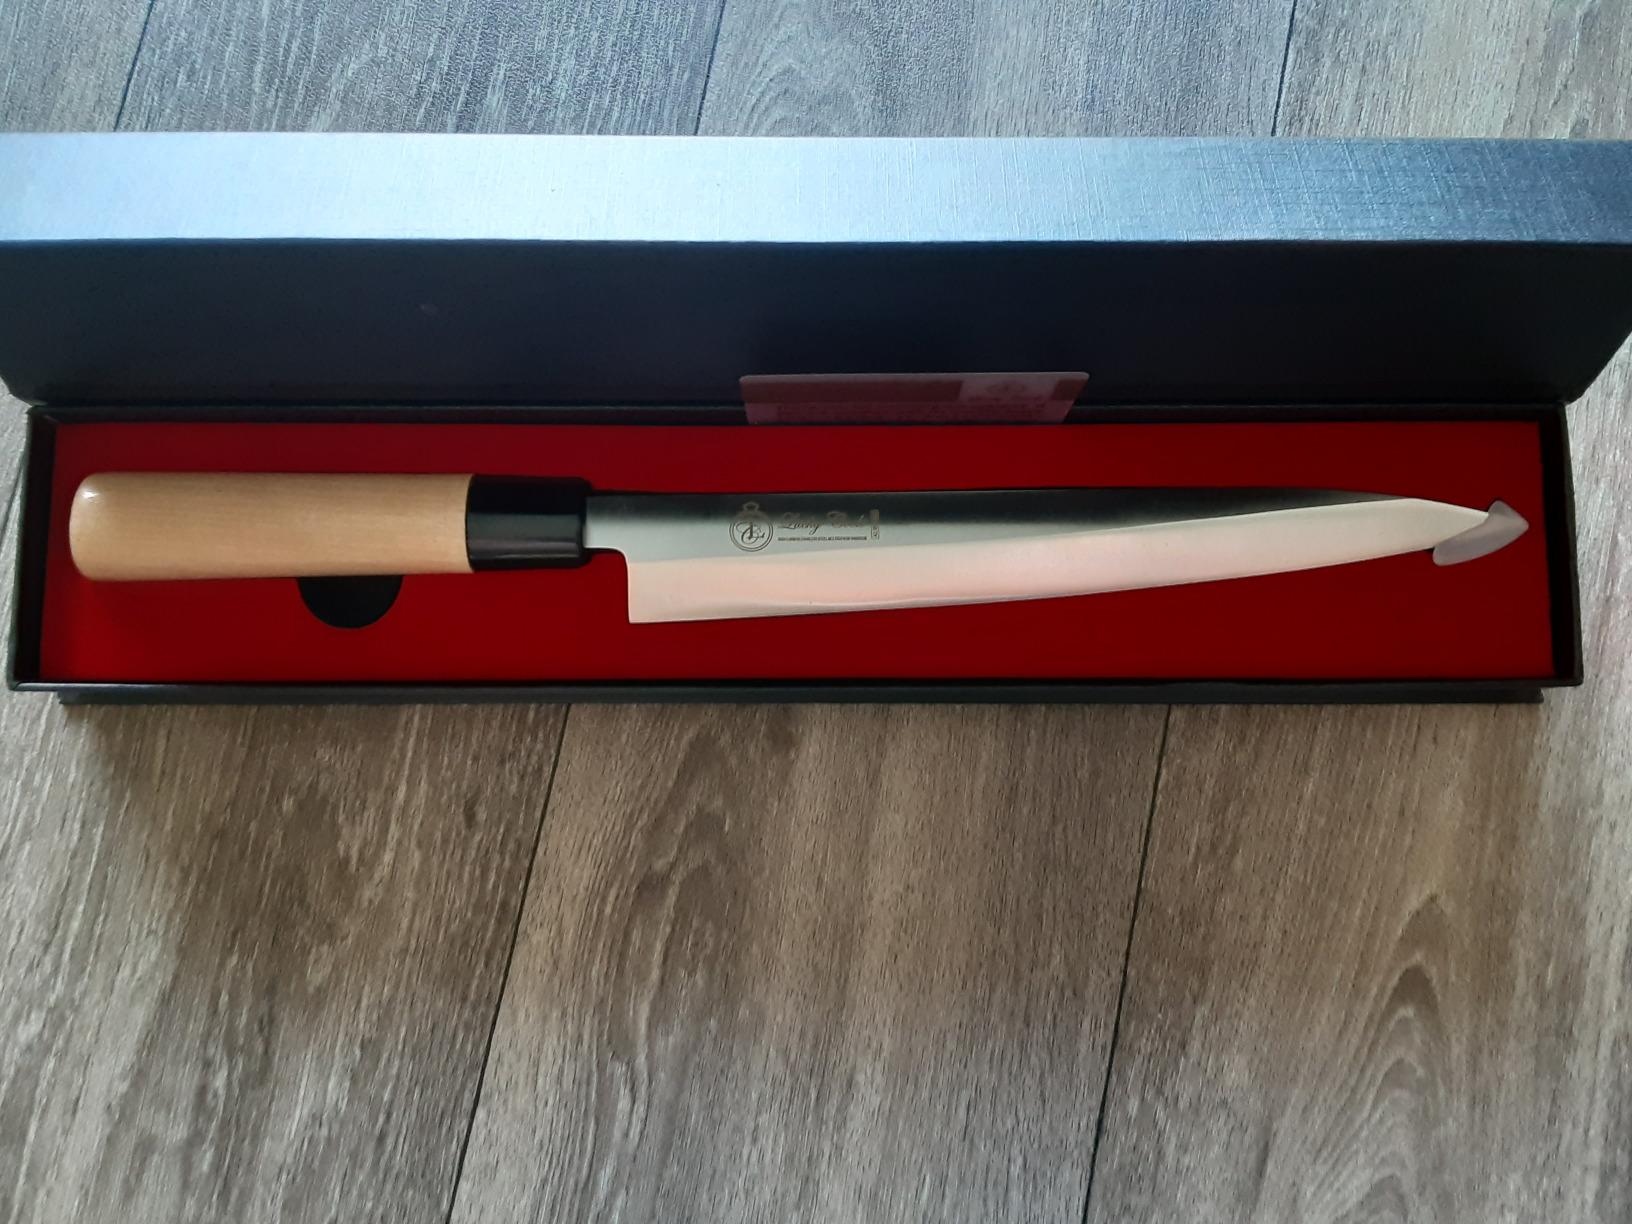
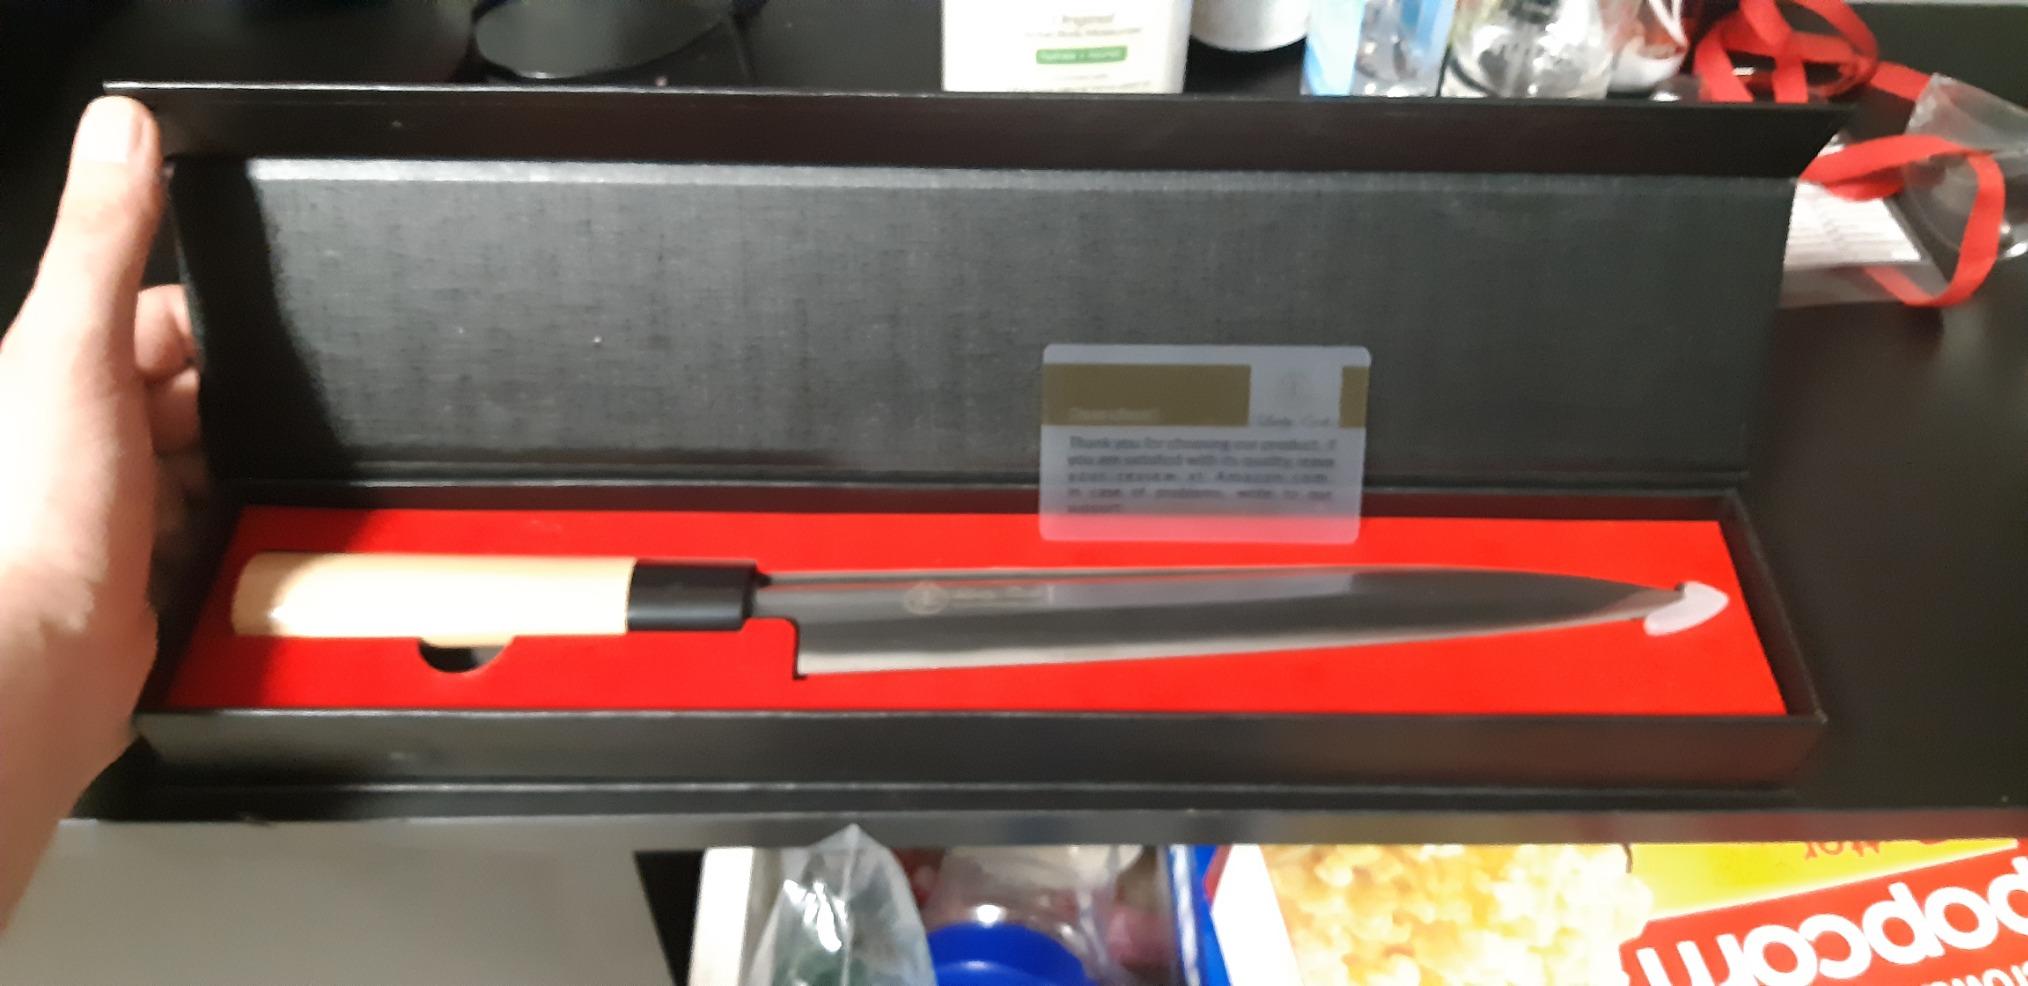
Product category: items_knife
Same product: yes